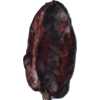
Label: carambola